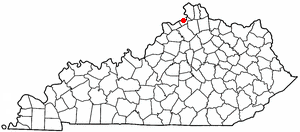
La ville américaine de Warsaw est le siège du comté de Gallatin, dans l’État du Kentucky, aux États-Unis. Elle comptait 1 811 habitants lors du recensement de 2000.